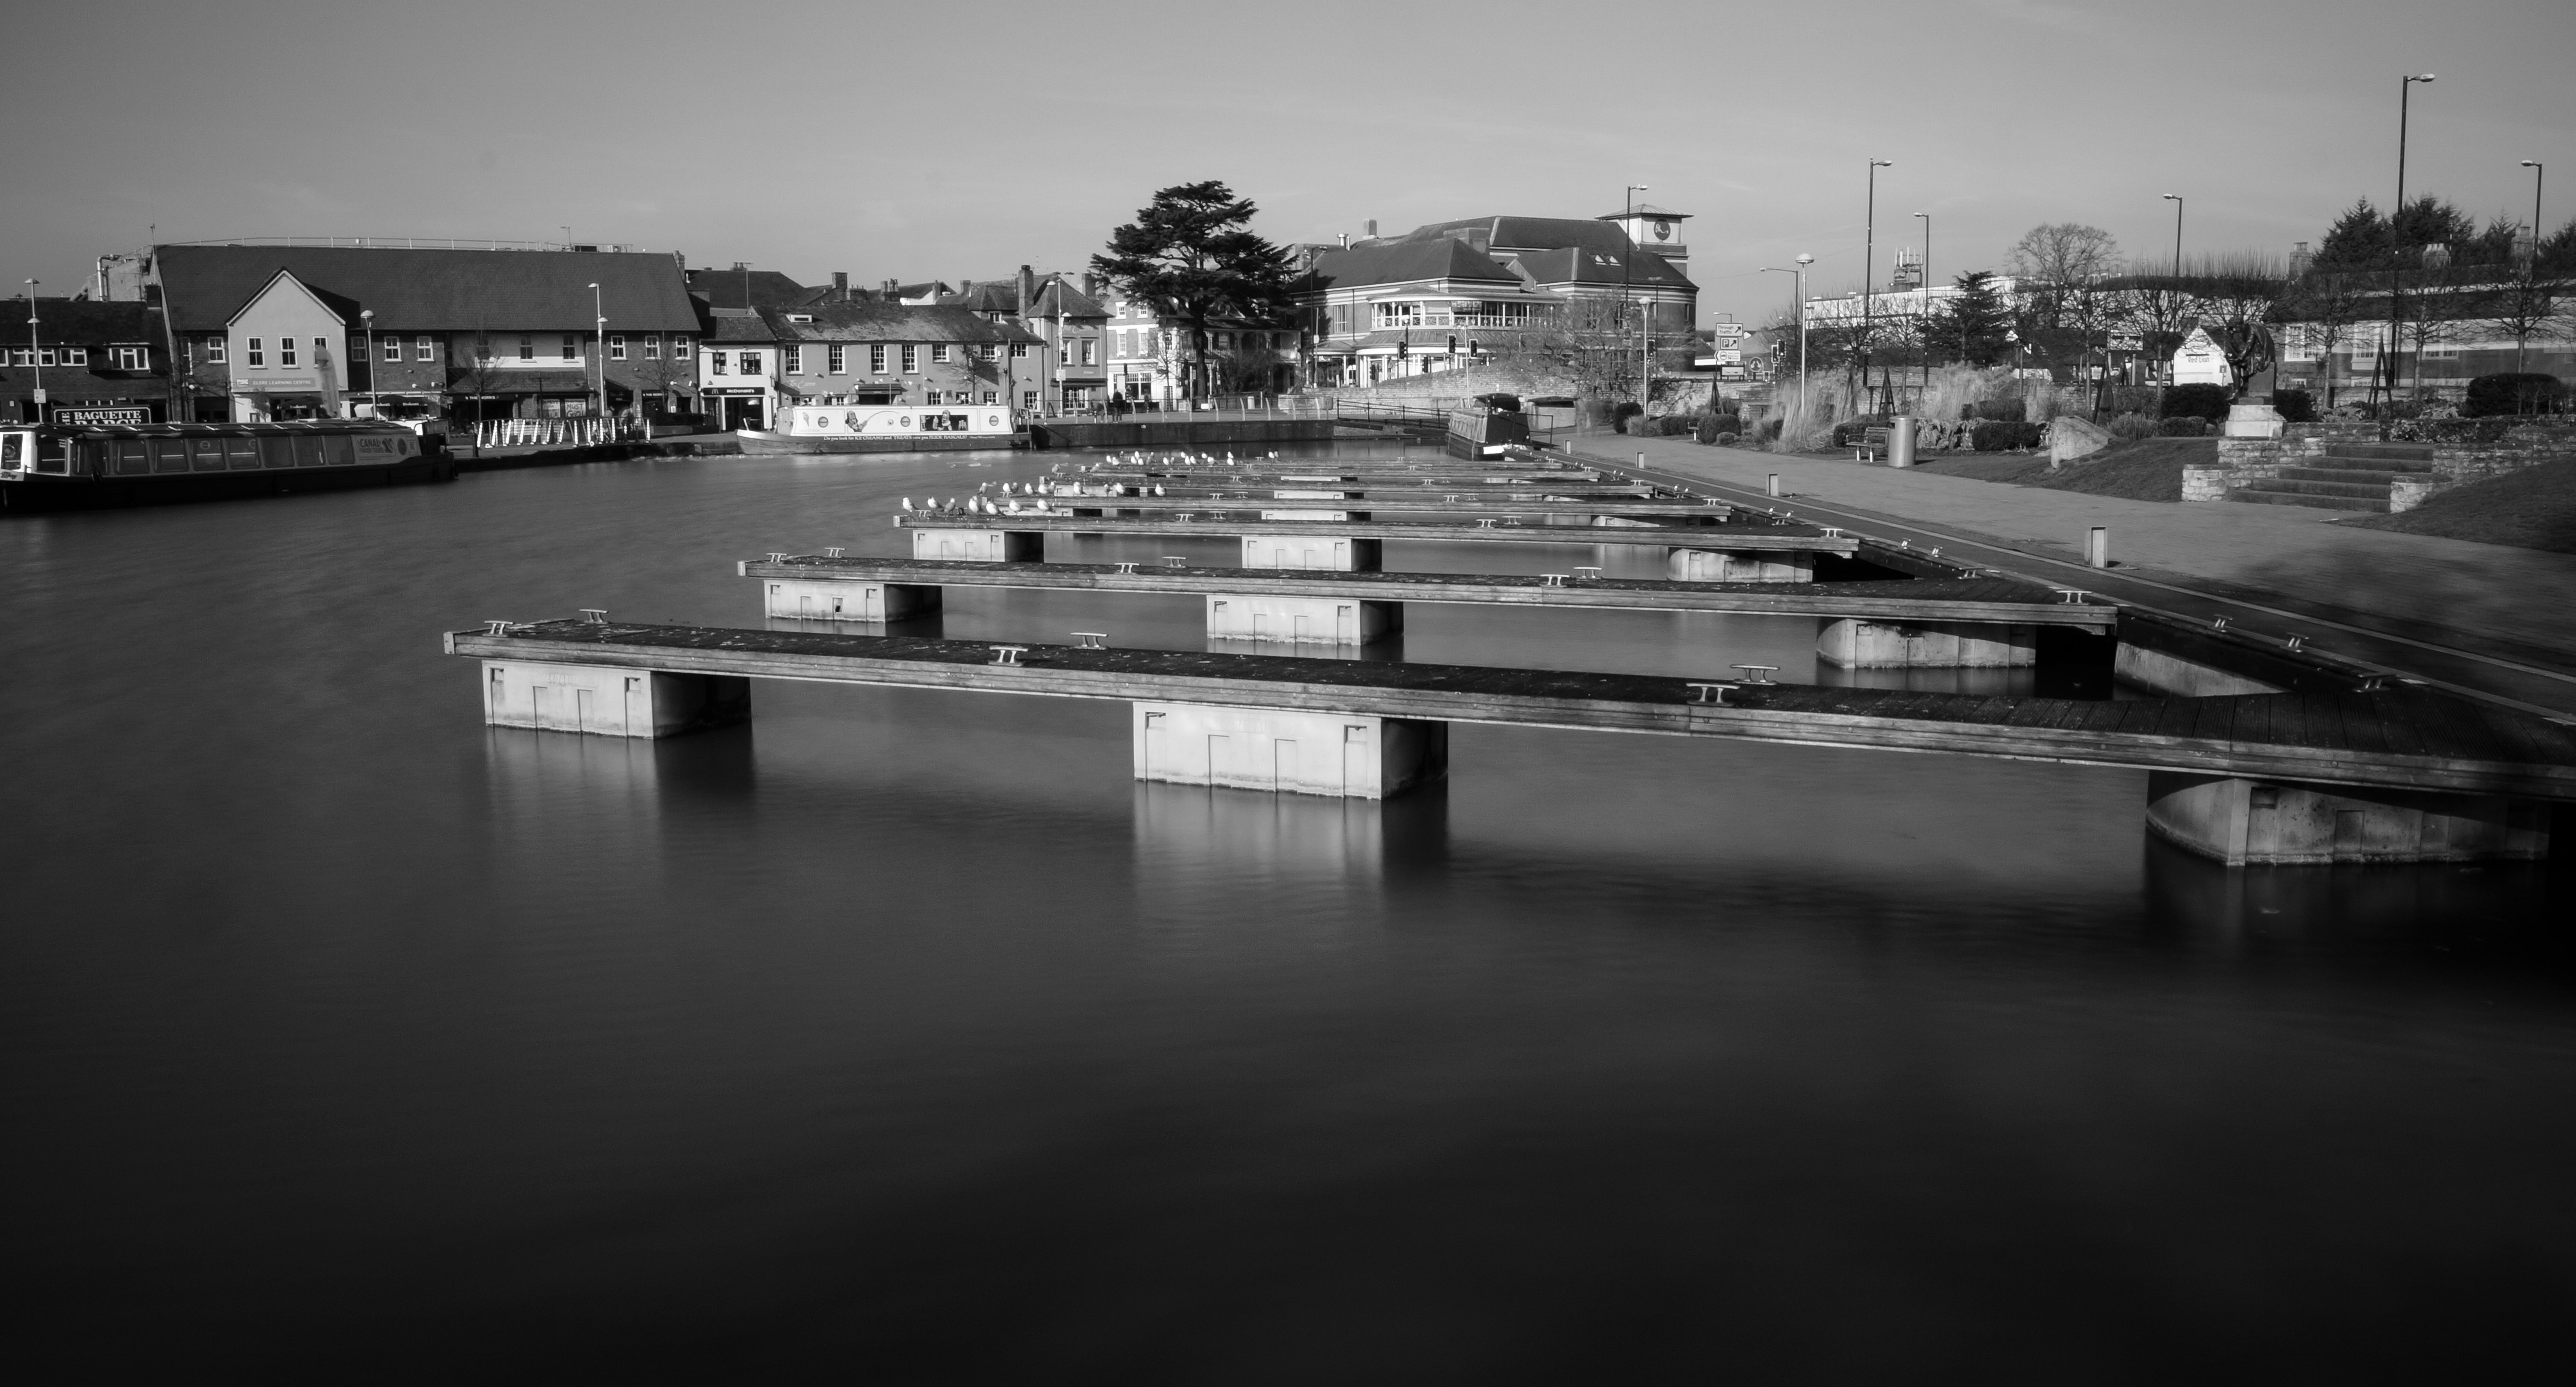
water, bird, mooring, black and white, sky, white, boat, skyline, night, photography, town, building, city, river, canal, cityscape, evening, reflection, darkness, black, monochrome, birds, long, blackwhite, clouds, exposure, moorings, shape, avon, stratford, upon, urban area, monochrome photography